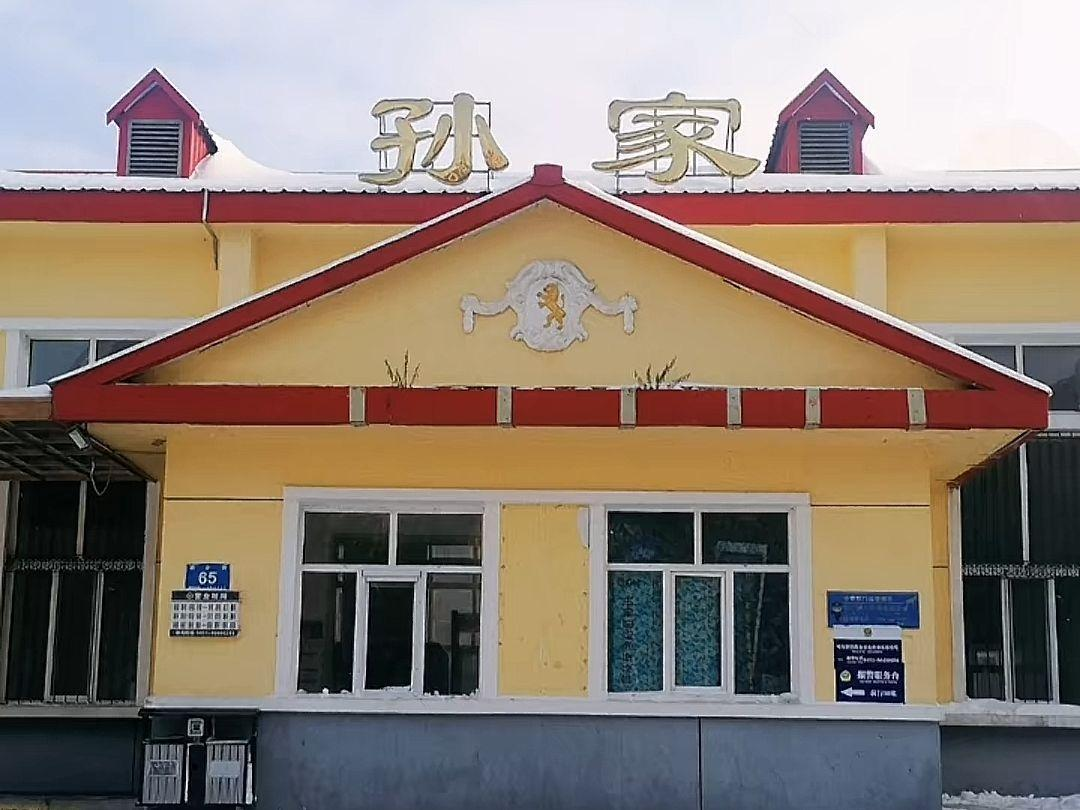
地标名称：孙家站
所在城市：哈尔滨市·香坊区